Hydrography of Norte de Santander

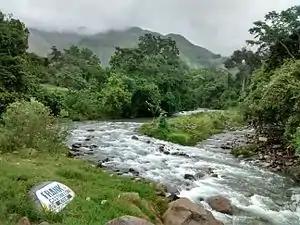
Salazar River

The Salazar River originates near the city of Zulia and terminates near the namesake town of Salazar de las Palmas. It's an important river in the tradition of local inhabitants. It is used for swimming, fishing and cooking the traditional sancocho soup on the beaches of the river. There are some areas of the river near Salazar city that have waterfalls of many minor water streams falling into the river, that are often visited by tourists.